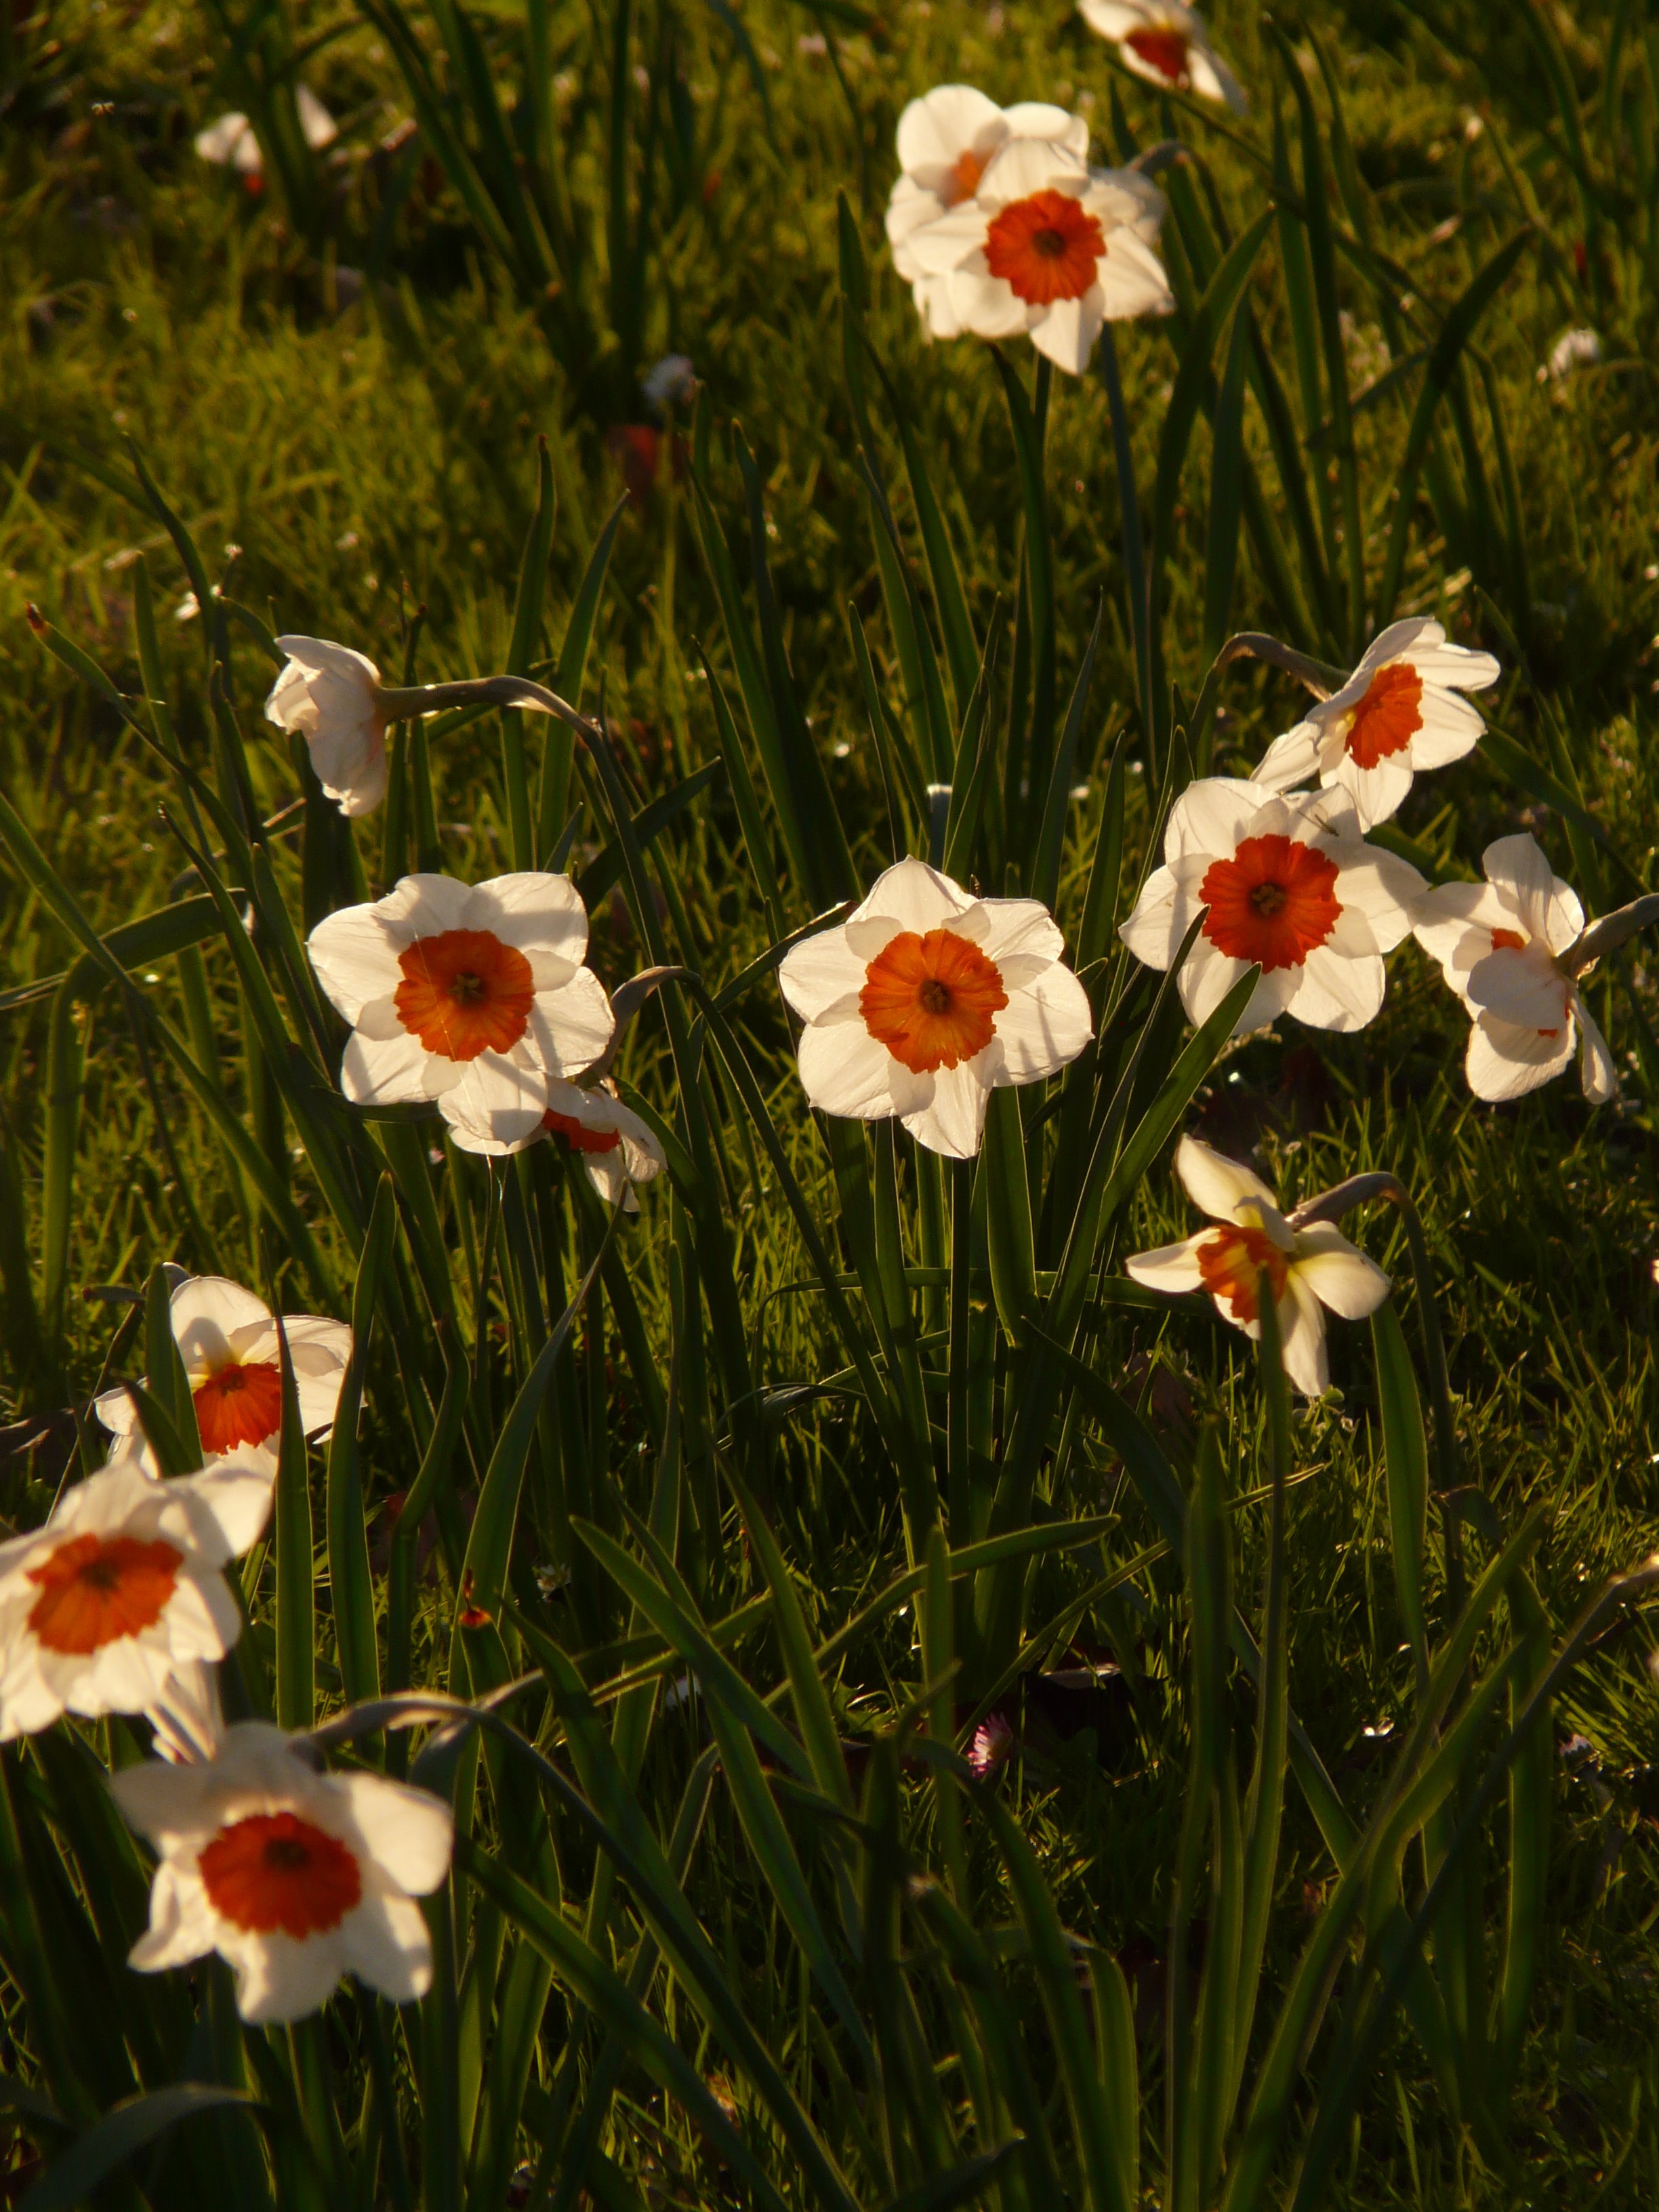
grass, blossom, plant, white, lawn, meadow, flower, bloom, spring, botany, daffodil, flora, wildflower, daffodils, narcissus, poppy, back light, flowering plant, grass family, land plant